DreamHaven Books

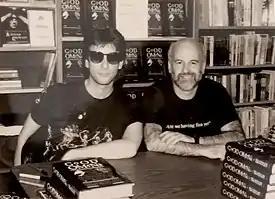

In the store's second year of operation, Ketter moved his storefront to downtown Minneapolis, renaming it "The Compleat Enchanter", a reference to a collection of stories by L.Sprague de Camp. In the third year of operation, the store landed in a second floor space in Minneapolis's Dinkytown (a neighborhood adjacent to the University of Minnesota) where the business would remain, with one more site, and one final name, change, for the next twenty five years